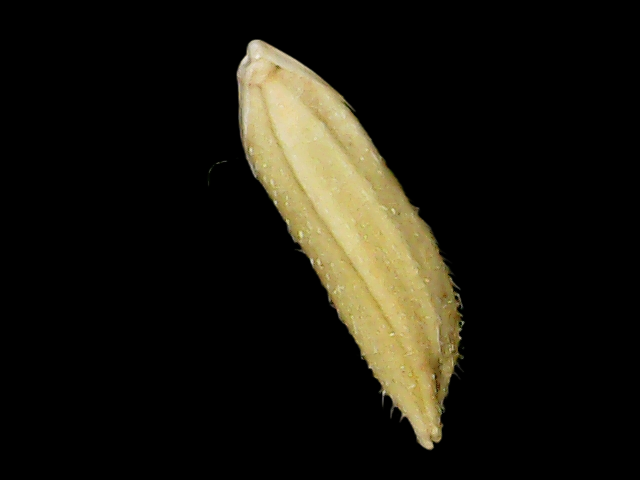
Rice variety: Binadhan20